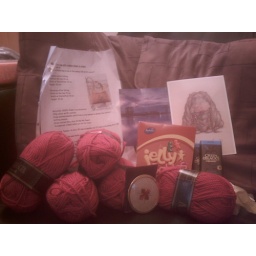
bag pattern, 5 balls drops alaska in deep red colour, jelly babies, mirror, chocolate.